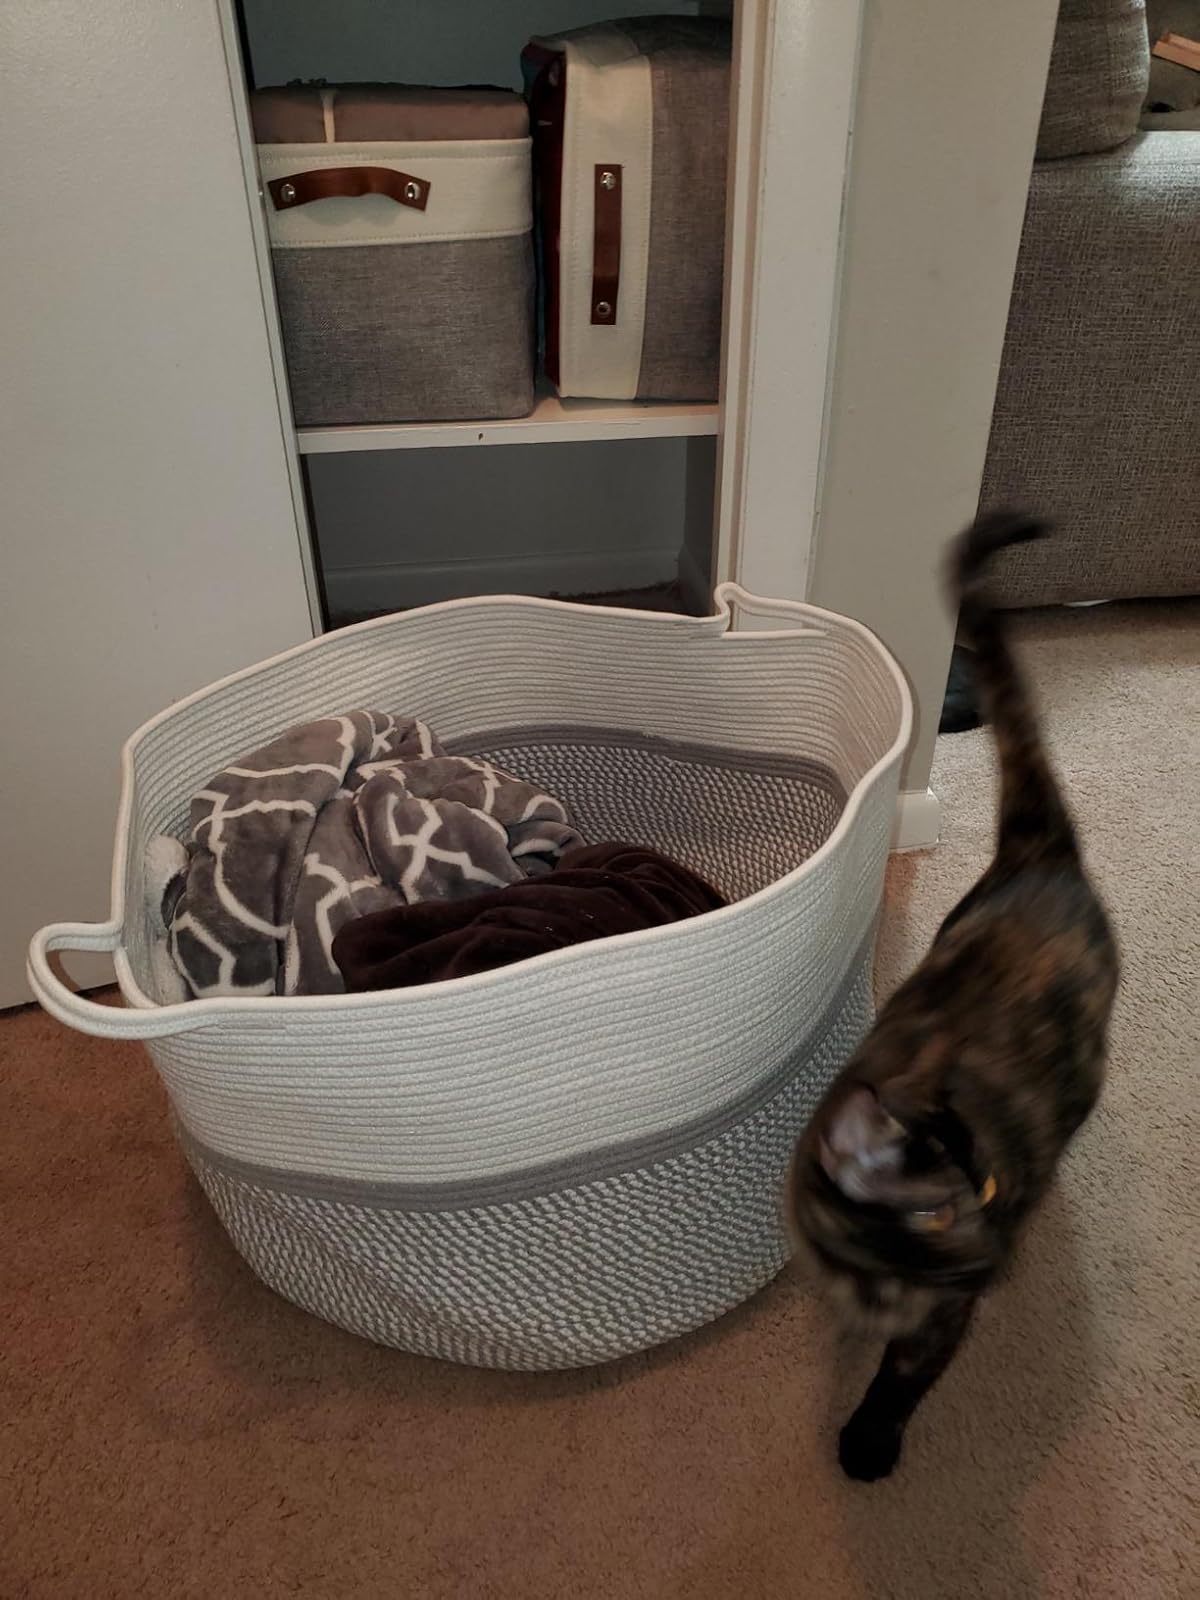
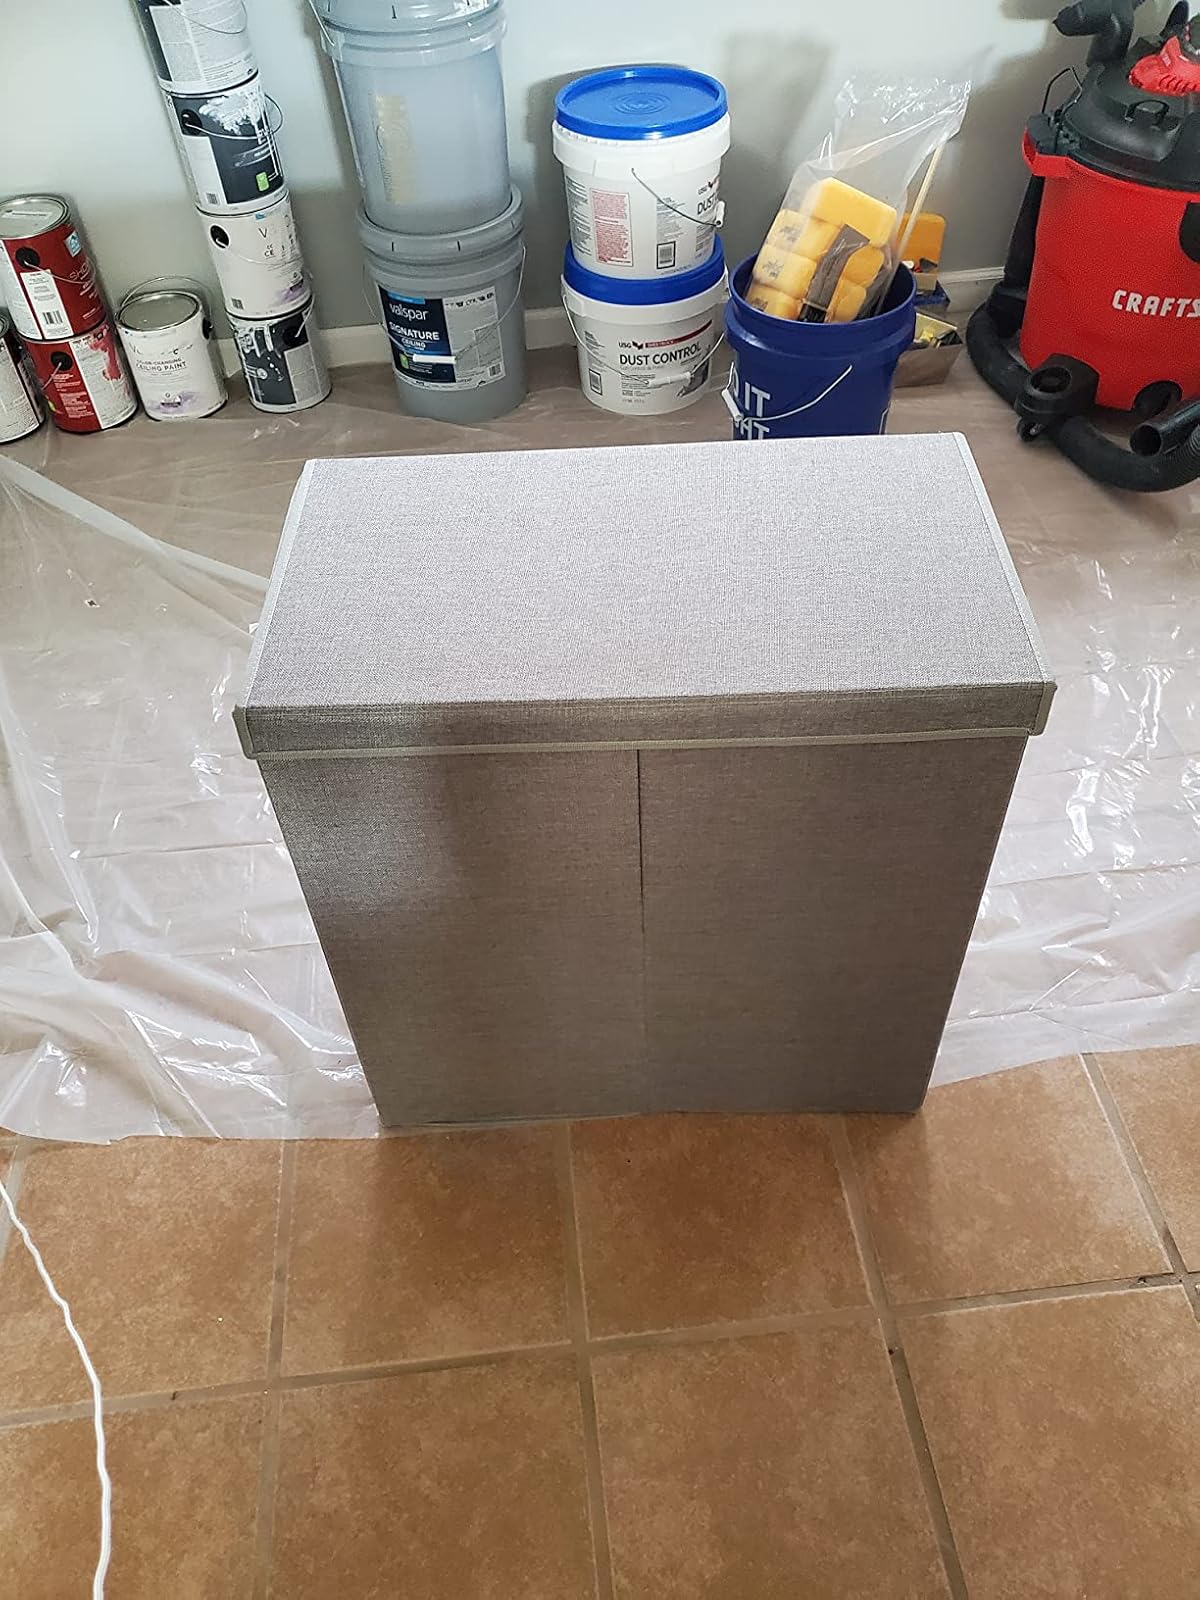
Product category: items_hamper
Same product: no